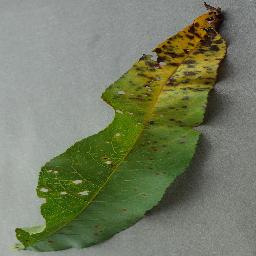
Label: Peach___Bacterial_spot